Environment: real
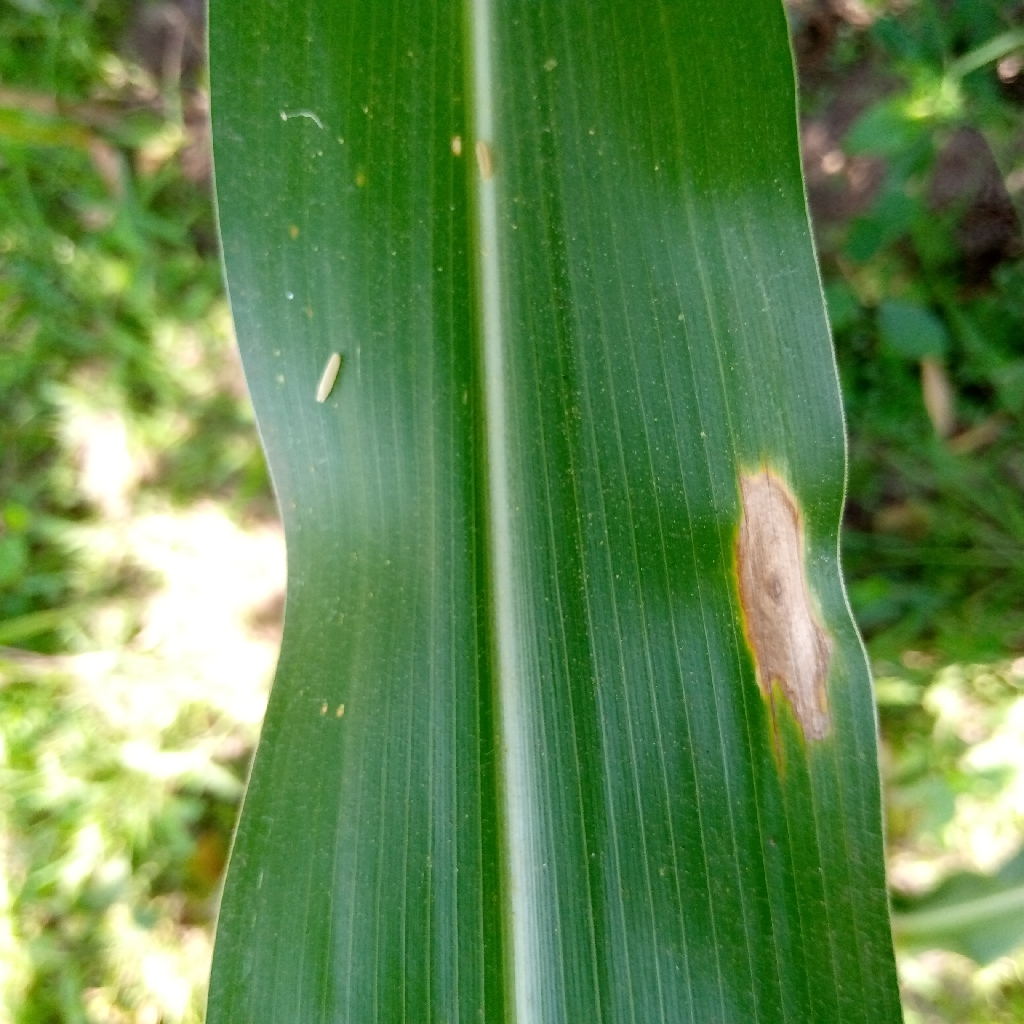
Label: northern_corn_leaf_blight